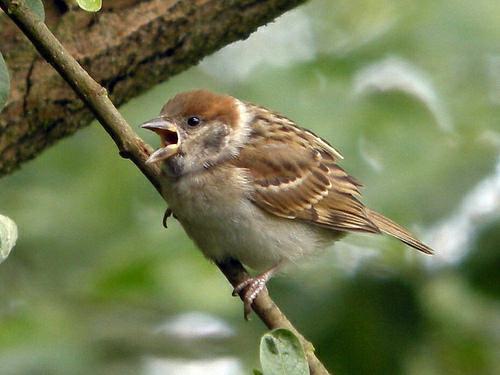
A photo of a tree sparrow